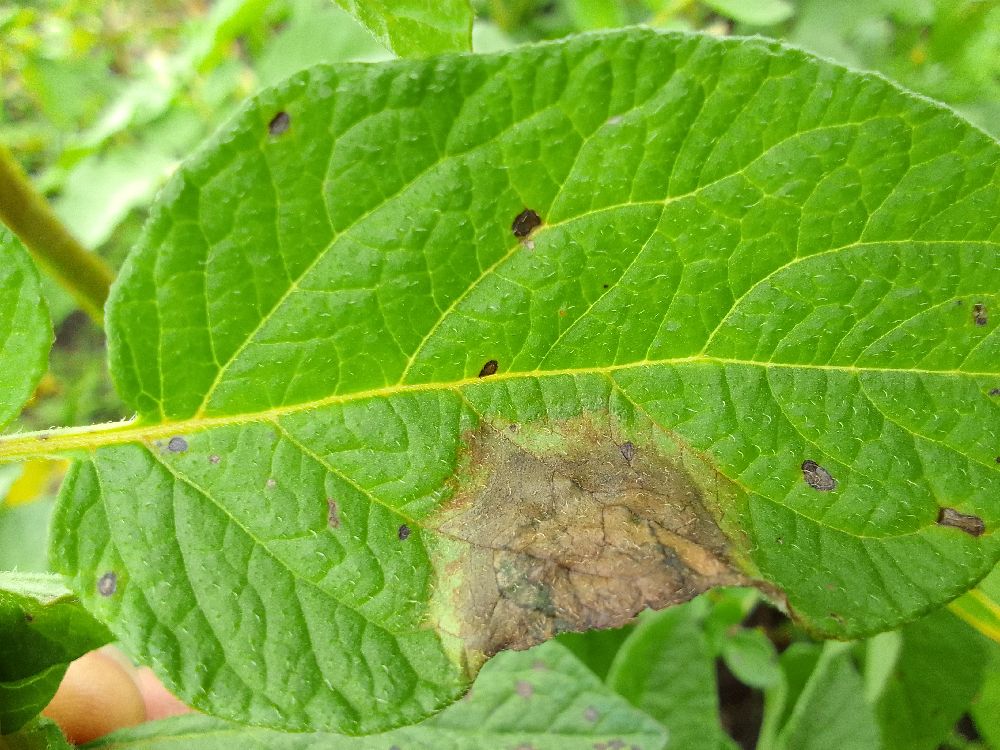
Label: Late blight